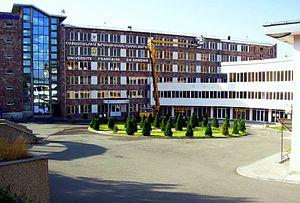
L'Université française en Arménie est un établissement d’enseignement supérieur, une université intergouvernementale située à Erevan, la capitale de l'Arménie.